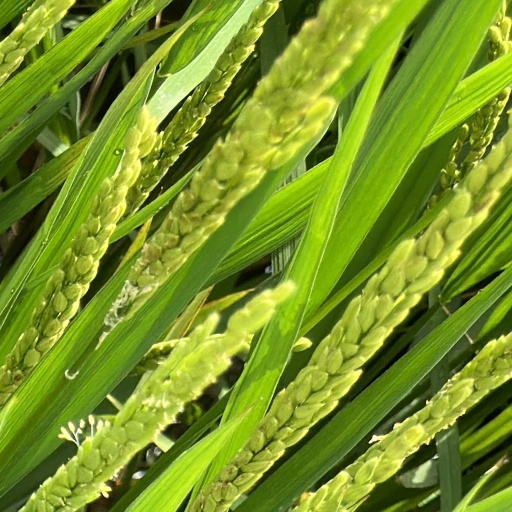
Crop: rice